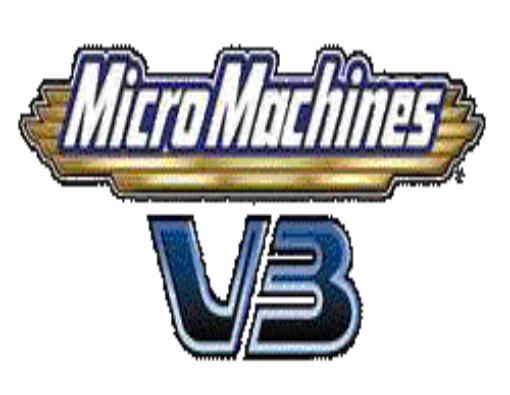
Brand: micro machines
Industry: Leisure